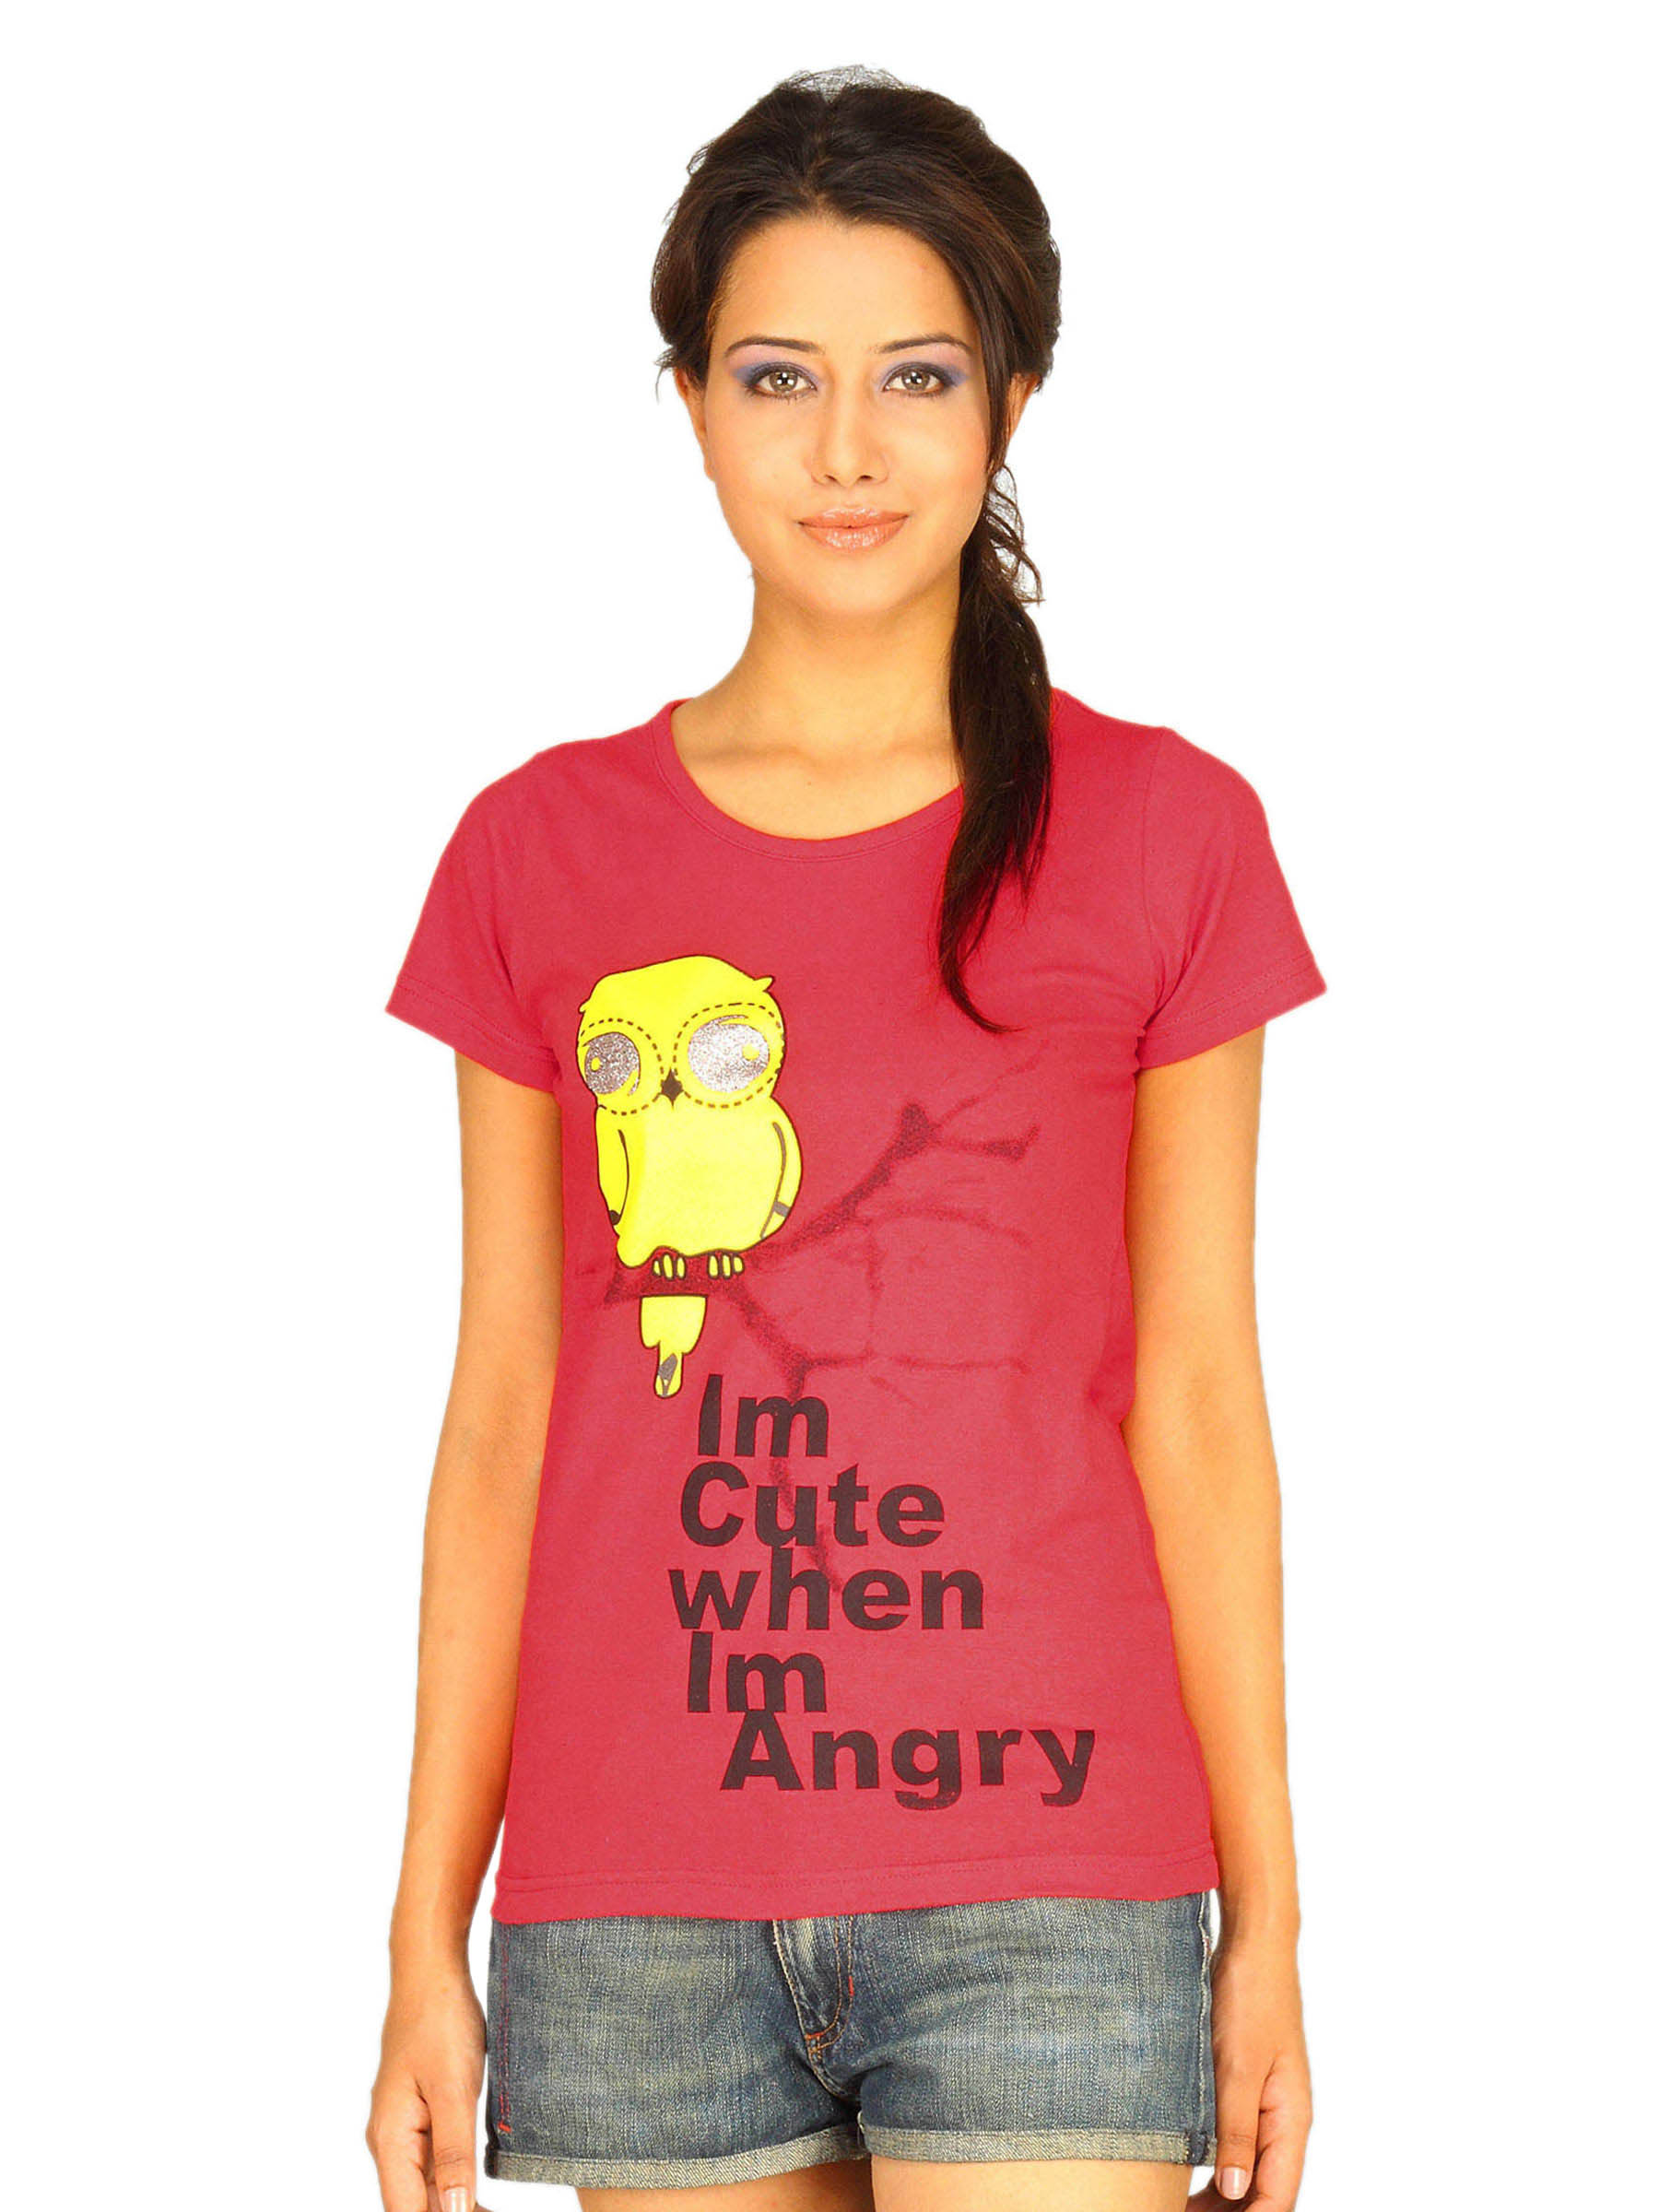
Jealous 21 Women's I am Cute When I am Angry Red T-shirt
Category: Apparel / Topwear / Tshirts
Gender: Women
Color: Red
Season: Summer 2011
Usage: Casual